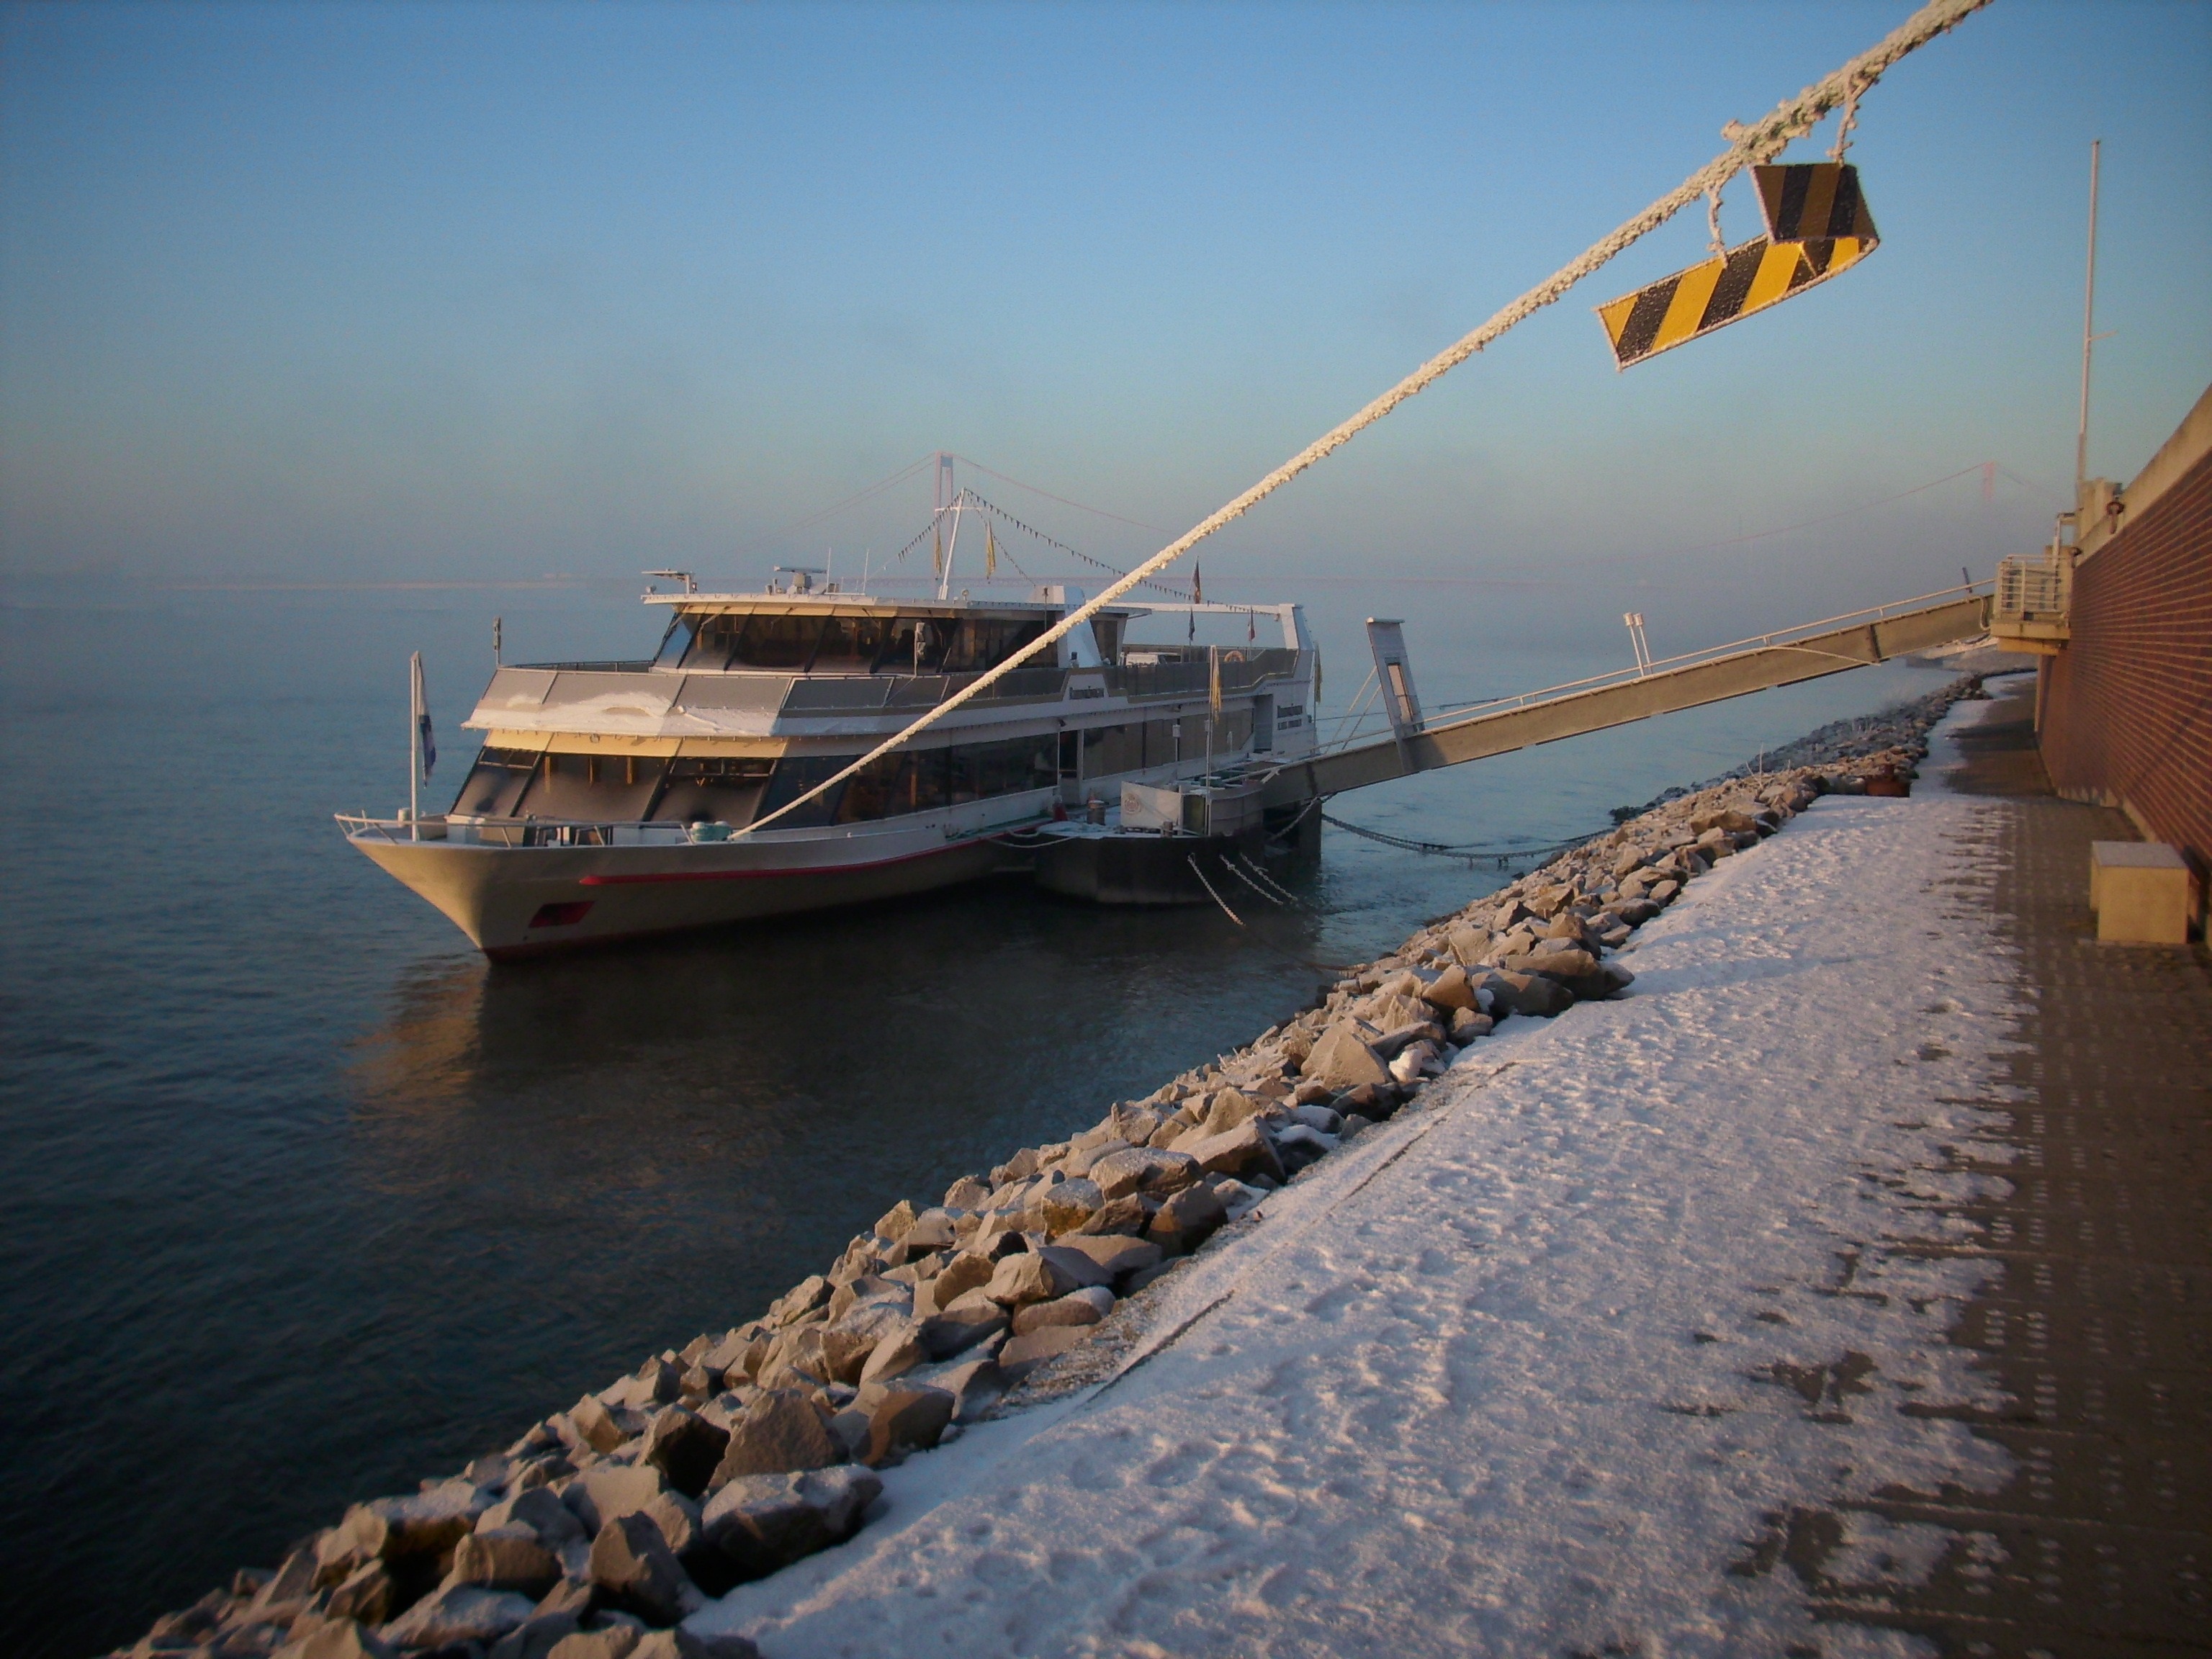
sea, coast, snow, winter, dock, boat, bridge, river, ship, boot, reflection, vehicle, bay, port, waterway, ferry, channel, watercraft, rhine, rheinbr cke, emmerich